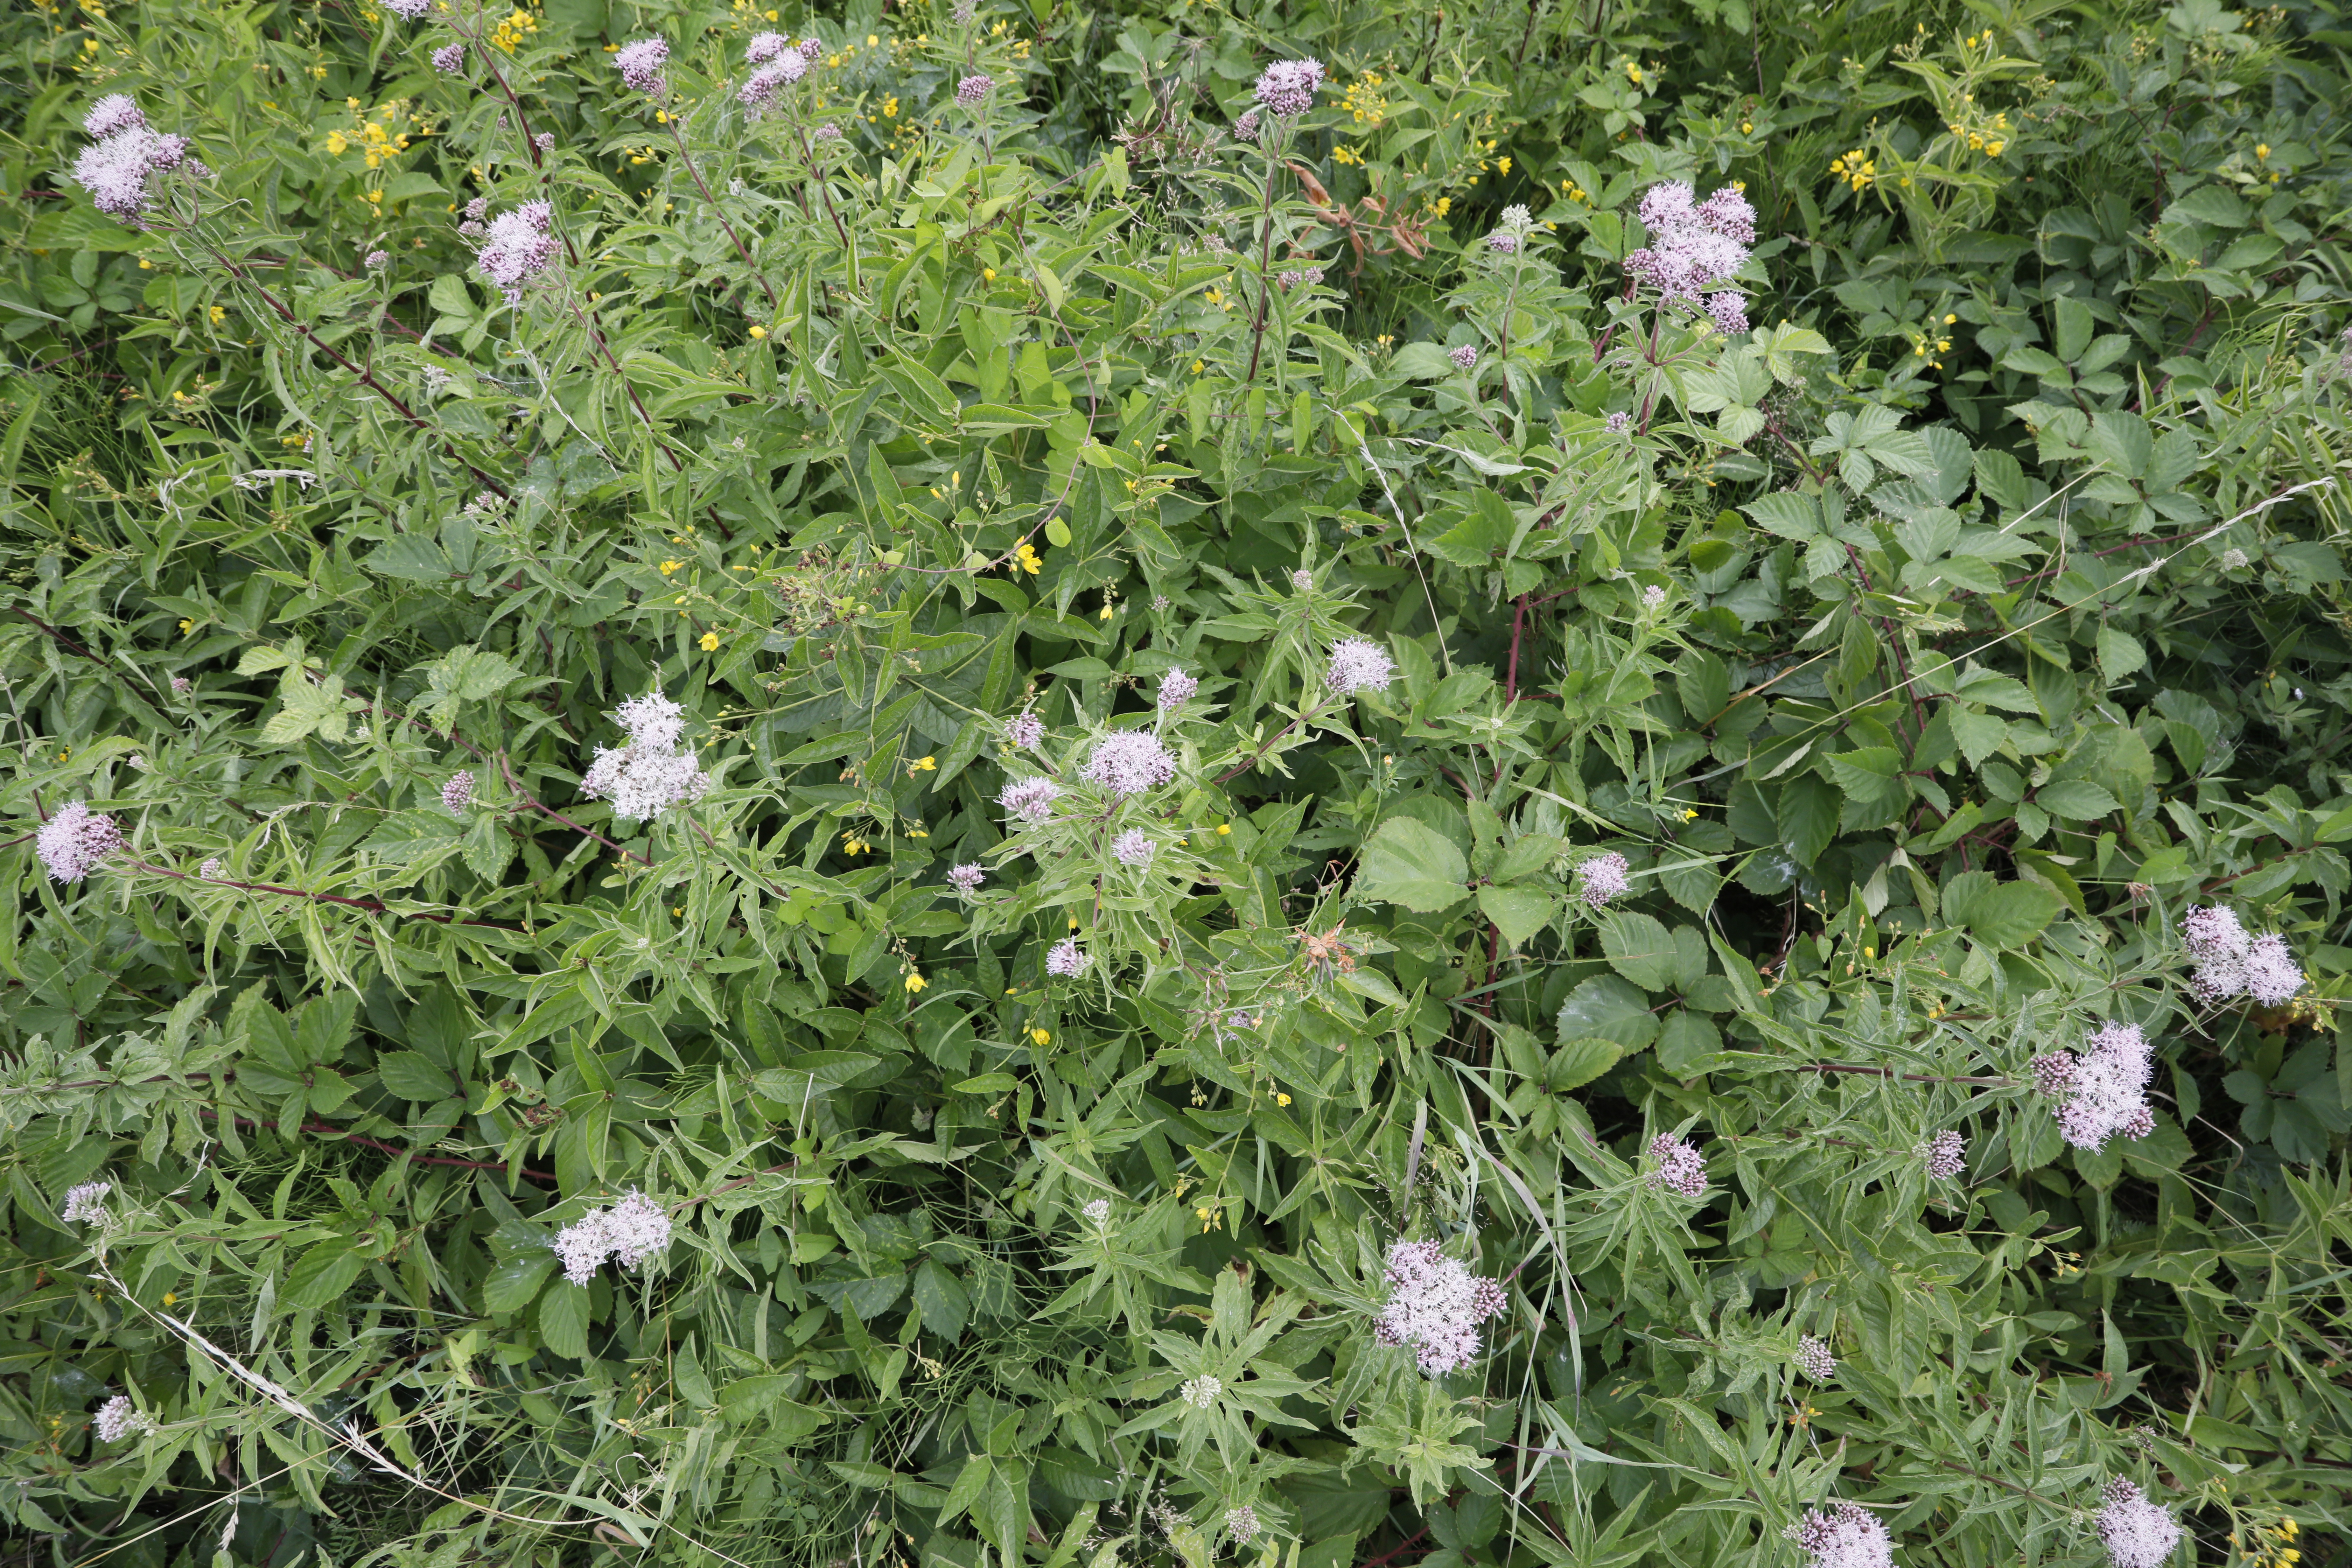
Plant species: Eupatorium cannabinum, Lysimachia vulgaris